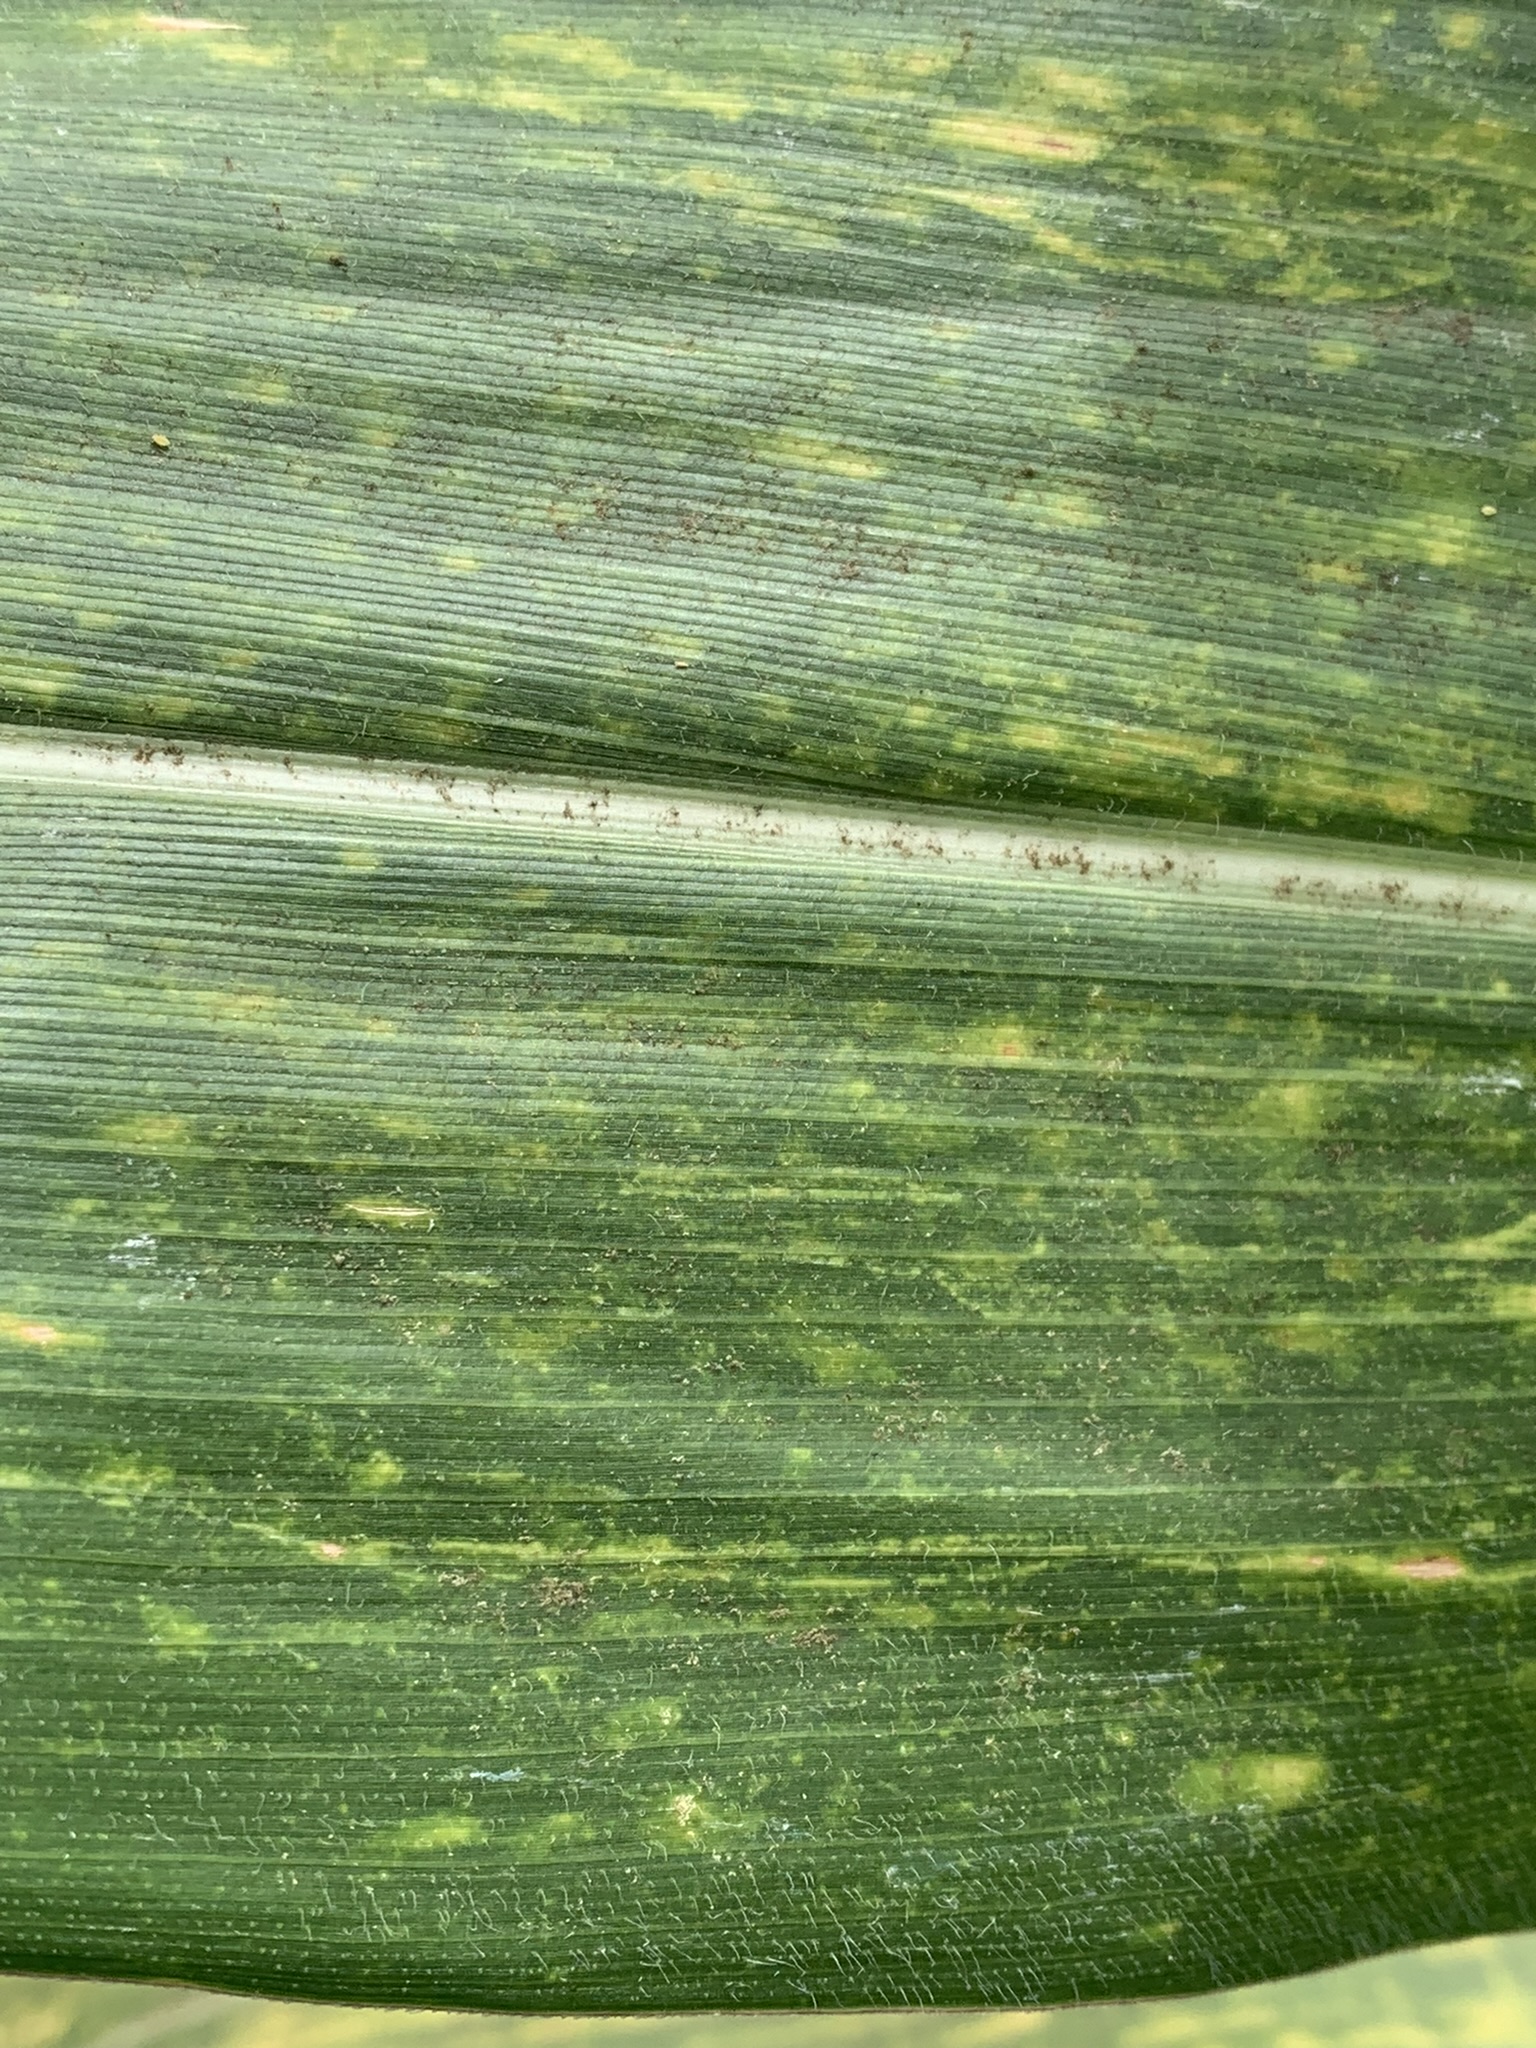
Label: MLN